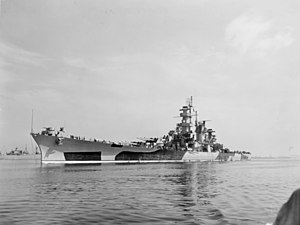
Slagkrydser / Store krydsere ("krydserdræbere")
USS Alaska var den ene af den amerikanske flådes to "store krydsere"
"Slagkrydsere var store krigsskibe fra første halvdel af det 20. århundrede og blev først introduceret af Royal Navy. Slagkrydseren blev udviklet som efterfølger for panserkrydseren, men dens opståen hang mere sammen med udviklingen af dreadnought-slagskibet. Den første serie slagkrydsere, der begyndte med Invincible, blev oprindeligt omtalt som ""dreadnought krydsere"".